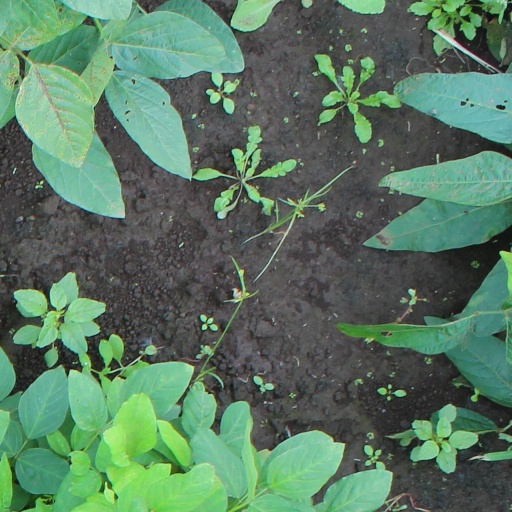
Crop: soybean